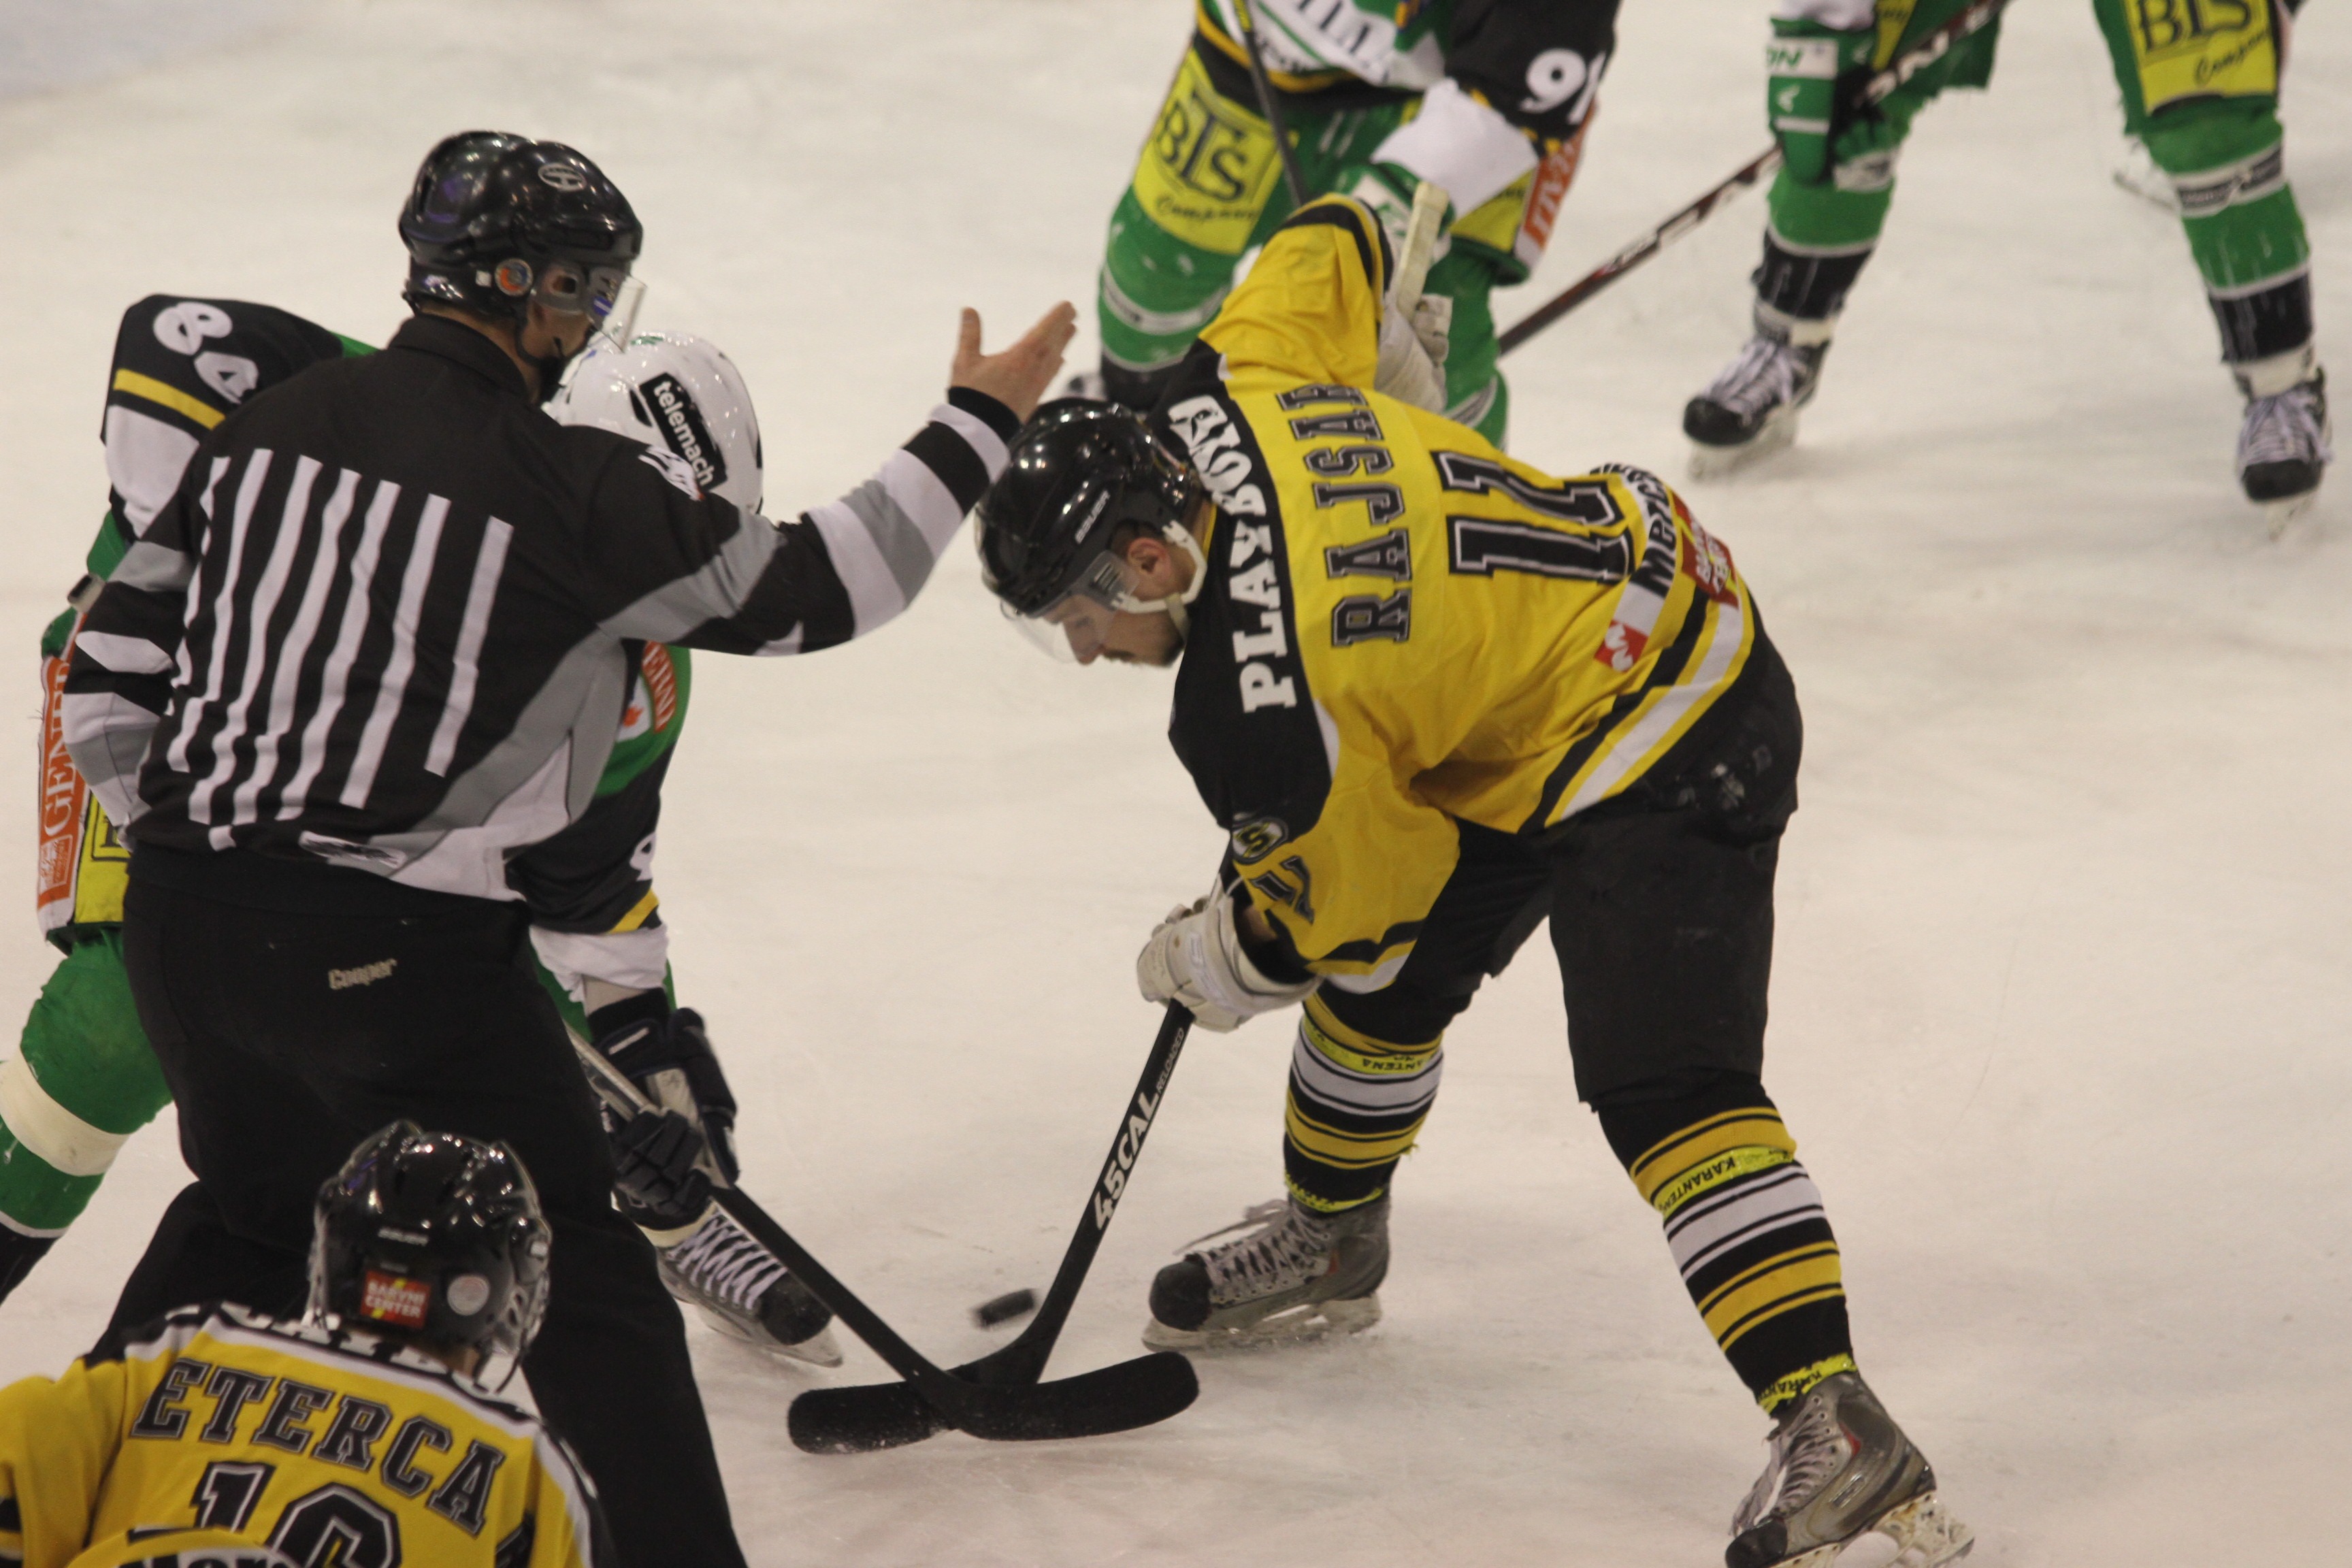
sport, game, ice, player, ice hockey, hockey, sports, puck, ball game, team sport, hockey stick, goaltender, roller in line hockey, stick and ball games, college ice hockey, ice hockey position, defenseman, bandy, roller hockey